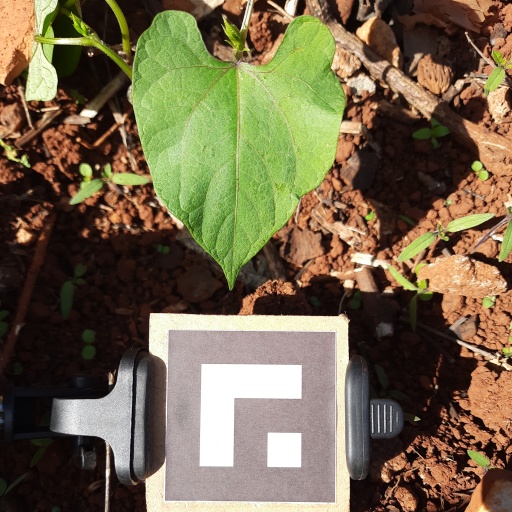
Observations: wavy surface, no eating holes, under sunlight